Cyprus in the Eurovision Song Contest 2009

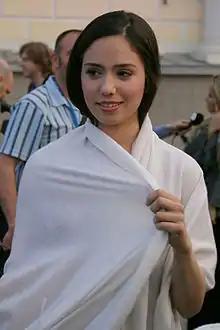
Christina Metaxa at the Eurovision Opening Party in Moscow

According to Eurovision rules, all nations with the exceptions of the host country and the "Big Four" (France, Germany, Spain and the United Kingdom) are required to qualify from one of two semi-finals in order to compete for the final; the top nine songs from each semi-final as determined by televoting progress to the final, and a tenth was determined by back-up juries. The European Broadcasting Union (EBU) split up the competing countries into six different pots based on voting patterns from previous contests, with countries with favourable voting histories put into the same pot. On 30 January 2009, a special allocation draw was held which placed each country into one of the two semi-finals. Cyprus was placed into the second semi-final, to be held on 14 May 2009. The running order for the semi-finals was decided through another draw on 16 March 2009 and Cyprus was set to perform in position 7, following the entry from Norway and before the entry from Slovakia.